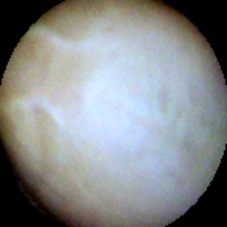
Label: Intact